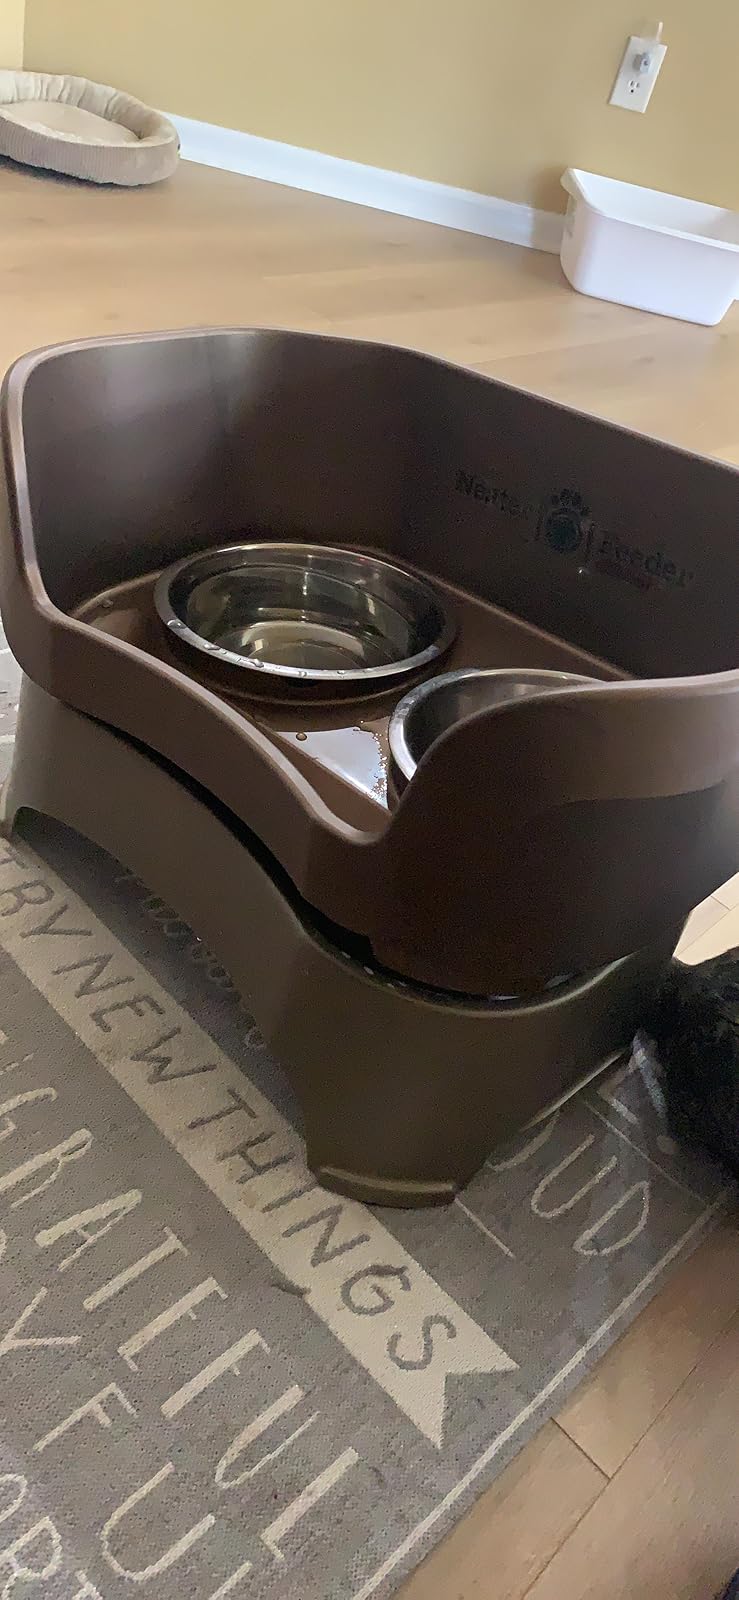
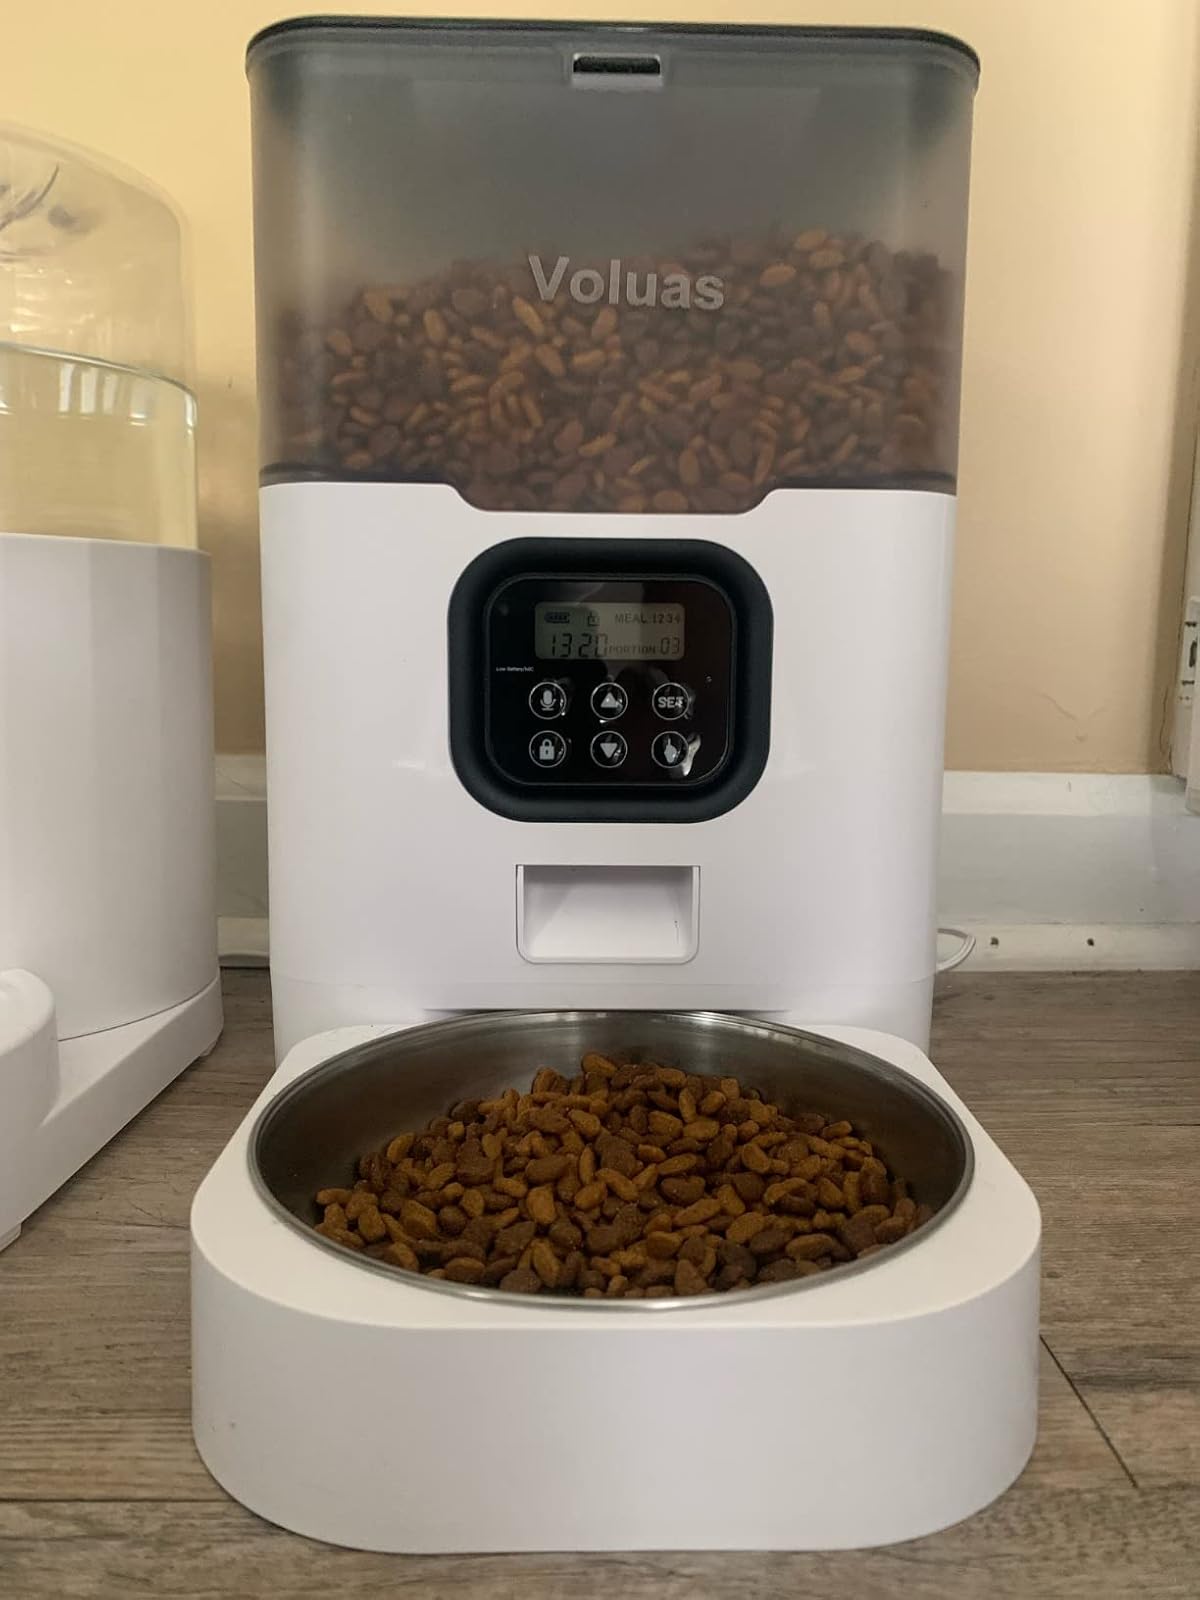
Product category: items_feeder
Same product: no